Brazilian Naval Aviation

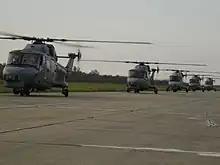

The year 2022 marked the beginning of the so-called fifth phase of Brazilian Naval Aviation. That year, the 1st Squadron of Remotely Piloted Aircraft ("1.° Esquadrão de Aeronaves Remotamente Pilotadas", EsqdQE-1) was inaugurated, which enables new developments in the field of intelligence, surveillance and monitoring of certain targets. Unmanned remotely piloted aircraft save on weight that would otherwise be occupied by a crew, allowing for a greater radius of action and payload. This squadron has six models of ScanEagle aircraft, in addition to launchers and collectors for land and on-board operation that can operate both in the afternoon and at night, in naval traffic control activities, naval inspection, crime prevention, piracy, terrorism, monitoring of disasters and rescue operation and protection of human life at sea. Night vision goggles also began to be used. Finally, in April of the same year, the modernization of five AF-1B and two AF-1C fighters was completed, with a graduation ceremony with the participation of four AF-1 fighters in July, followed by the participation of these aircraft in Operation Formosa 2022.